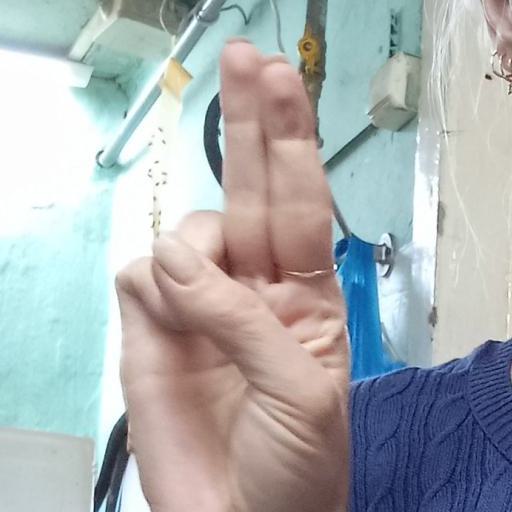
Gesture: two_up